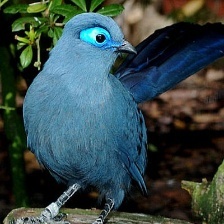
Species: BLUE COAU
Scientific name: COUA CAERULEA